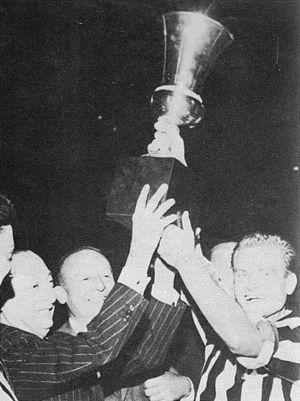
La saison 1959-1960 de la Juventus Football Club est la cinquante-septième de l'histoire du club, créé soixante-trois ans plus tôt en 1897.